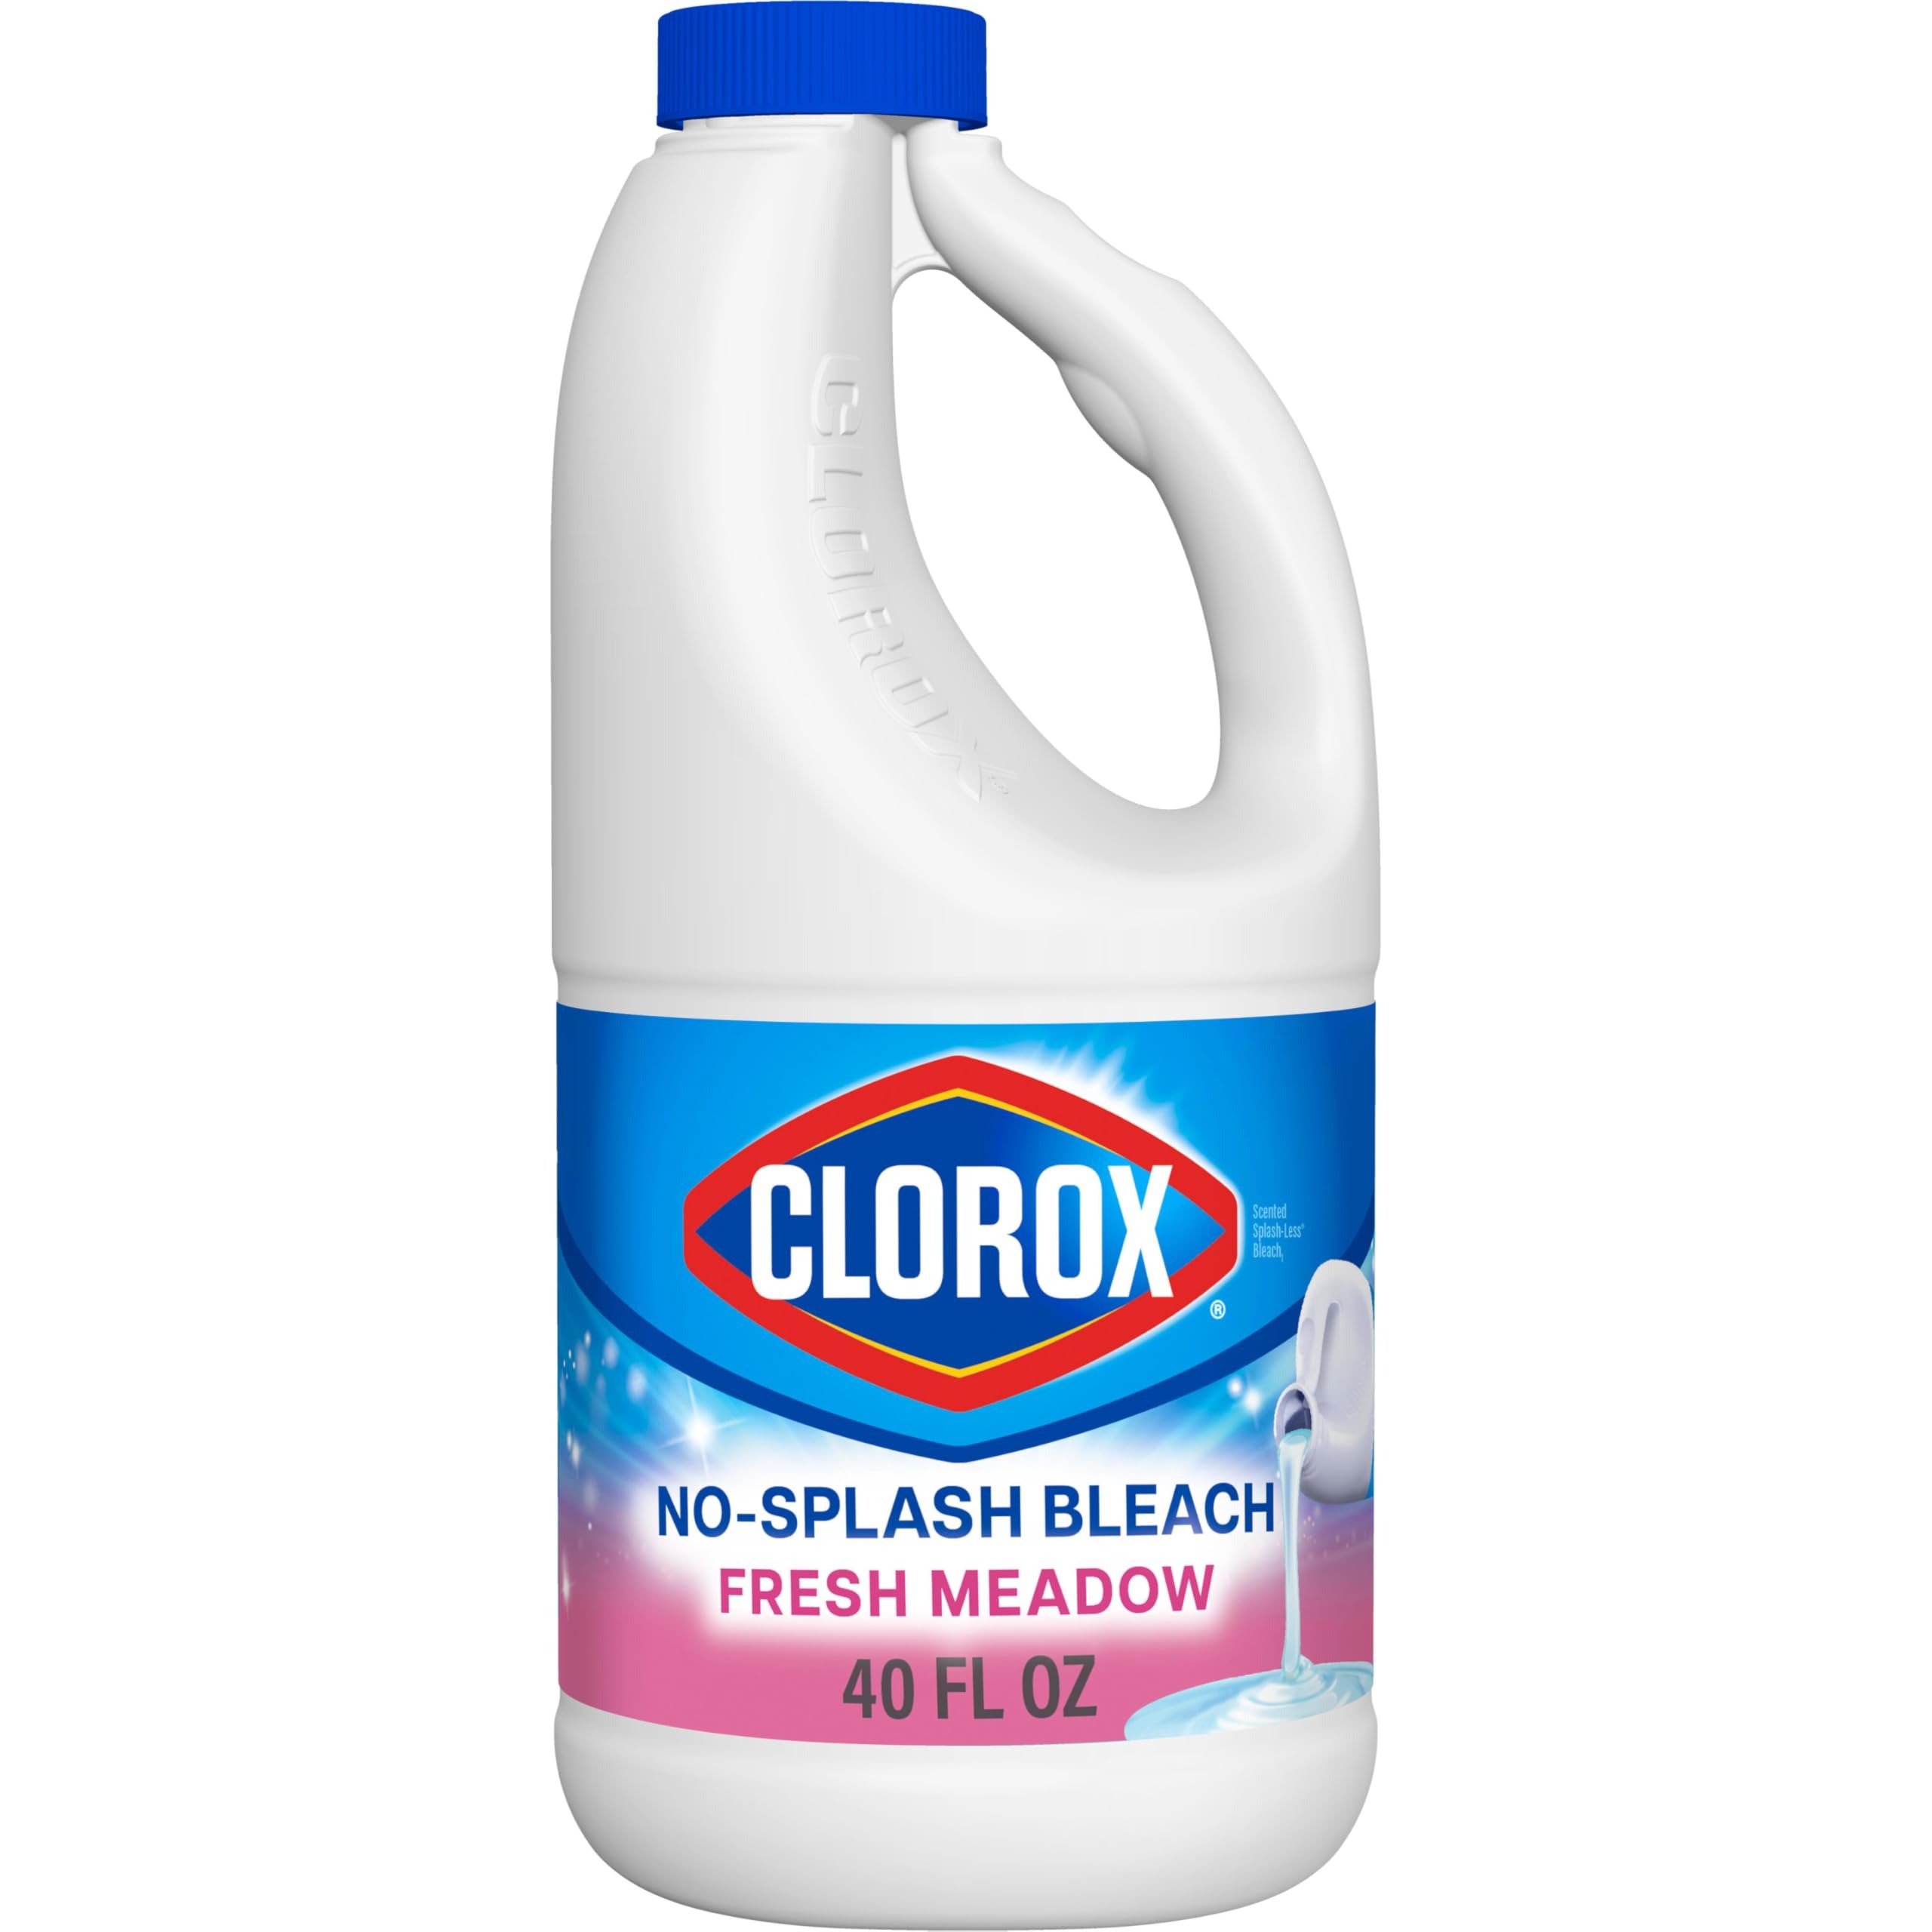
Item Name: CLOROX No-Splash Bleach, Fresh Meadow, 40 Fluid Ounces (Package May Vary)
Bullet Point 1: SPLASH-LESS CLEAN: Fresh Meadow scented splash-less bleach in a thicker formula delivers a more controlled pour*, resulting in a powerful clean; Package may vary
Bullet Point 2: 3 IN 1 BLEACH: Clorox Splash-less bleach features a versatile formula that whitens, brightens, deodorizes, helping you tackle both laundry and cleaning around the house
Bullet Point 3: EASIER TO POUR: More concentrated bleach with the same trusted Clorox clean is easier to handle, easier to pour and easier to use in HE machines with smaller dispensers
Bullet Point 4: STAIN REMOVER: Whitens, brightens, deodorizes and provides 10X deep cleaning benefits while fighting tough stains on white clothes or use it as a cleaning bleach for cleaning hard non-porous household surfaces
Bullet Point 5: MULTI SURFACE CLEANER: Use this Clorox bleach for cleaning and deodorizing a variety of surfaces like floors, walls, vinyl, glazed tile, bathtubs, showers and sinks
Value: 40.0
Unit: Fl Oz

Price: 7.755